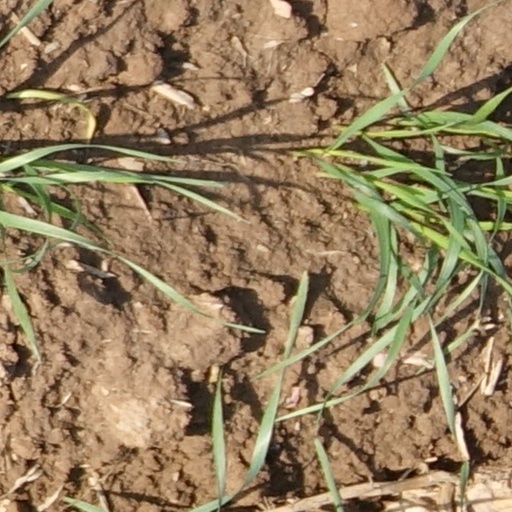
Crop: wheat